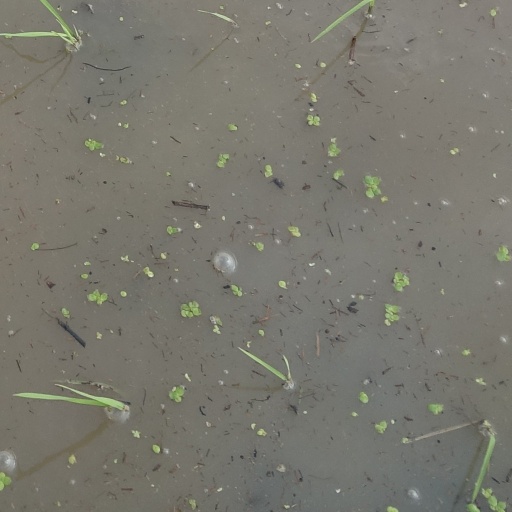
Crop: rice